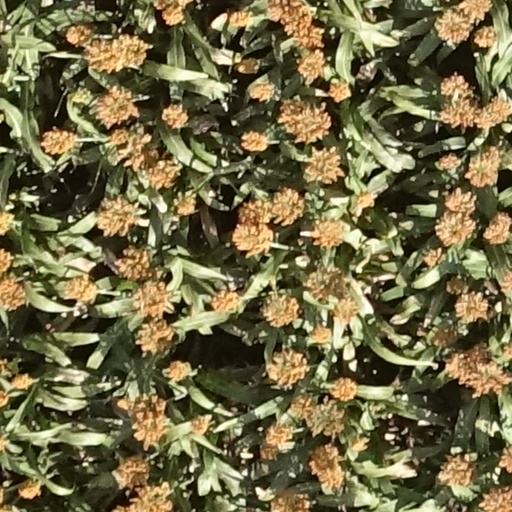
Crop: sorghum